Acra (fortress)

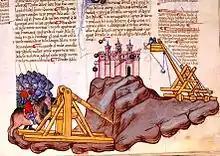
Judas besieging the Acra (Alba Bible, 1430)

Antiochus IV Epiphanes ascended the Seleucid throne in 175 BCE. Shortly afterward, Epiphanes was petitioned by Jason for appointment to the position of High Priest of Israel—an office occupied by his brother Onias III. Jason, himself thoroughly Hellenized, furthermore promised to increase the tribute paid by the city and to establish within it the infrastructure of a Greek "polis", including a "gymnasium" and an "ephebion". Jason's petition was granted, yet after a 42-month rule he was ousted by Antiochus and forced to flee to Ammon. In the meantime, Antiochus IV had launched two invasions of Egypt, in 170 BCE and again in 169 BCE, and routed the Ptolemaic armies. Antiochus' victories were short-lived. His intent to unify the Seleucid and Ptolemaic kingdoms alarmed the rapidly expanding Roman state, which demanded that he withdraw his forces from Egypt. With Antiochus engaged in Egypt, a false rumor spread in Jerusalem that he had been killed. In the ensuing uncertainty, Jason gathered a force of 1,000 followers and attempted to take Jerusalem by storm. Although the attack was repulsed, when word of the fighting reached Antiochus in Egypt, he suspected his Judean subjects of exploiting his setback as an opportunity to revolt. In 168 BCE, Antiochus IV Epiphanes marched on and sacked Jerusalem, looting the temple treasury and killing thousands of its residents. Reversing his father's policy, Antiochus IV issued decrees outlawing traditional Jewish rites and persecuting observant Jews. Temple rituals were discontinued, Jewish observance of Sabbath prohibited, and circumcision outlawed.